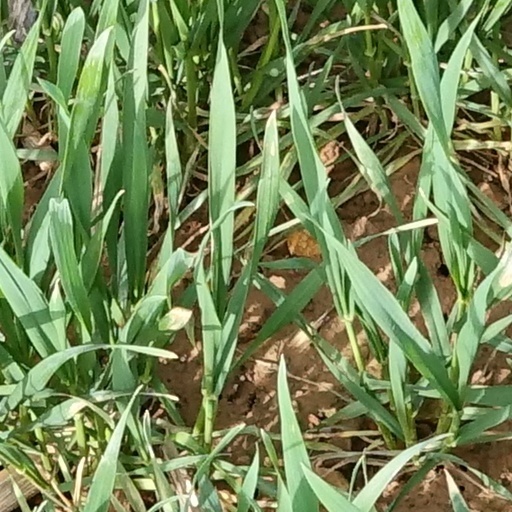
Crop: wheat